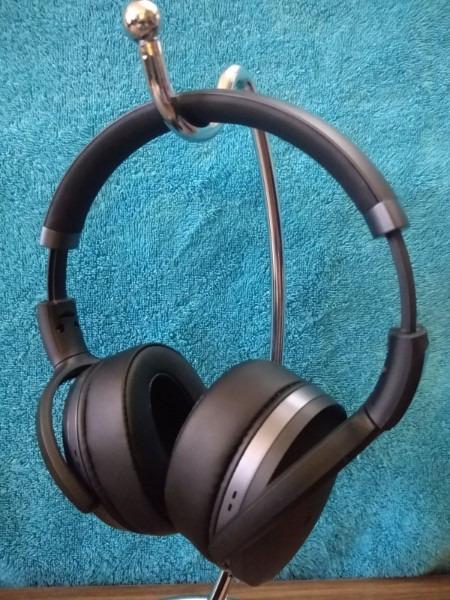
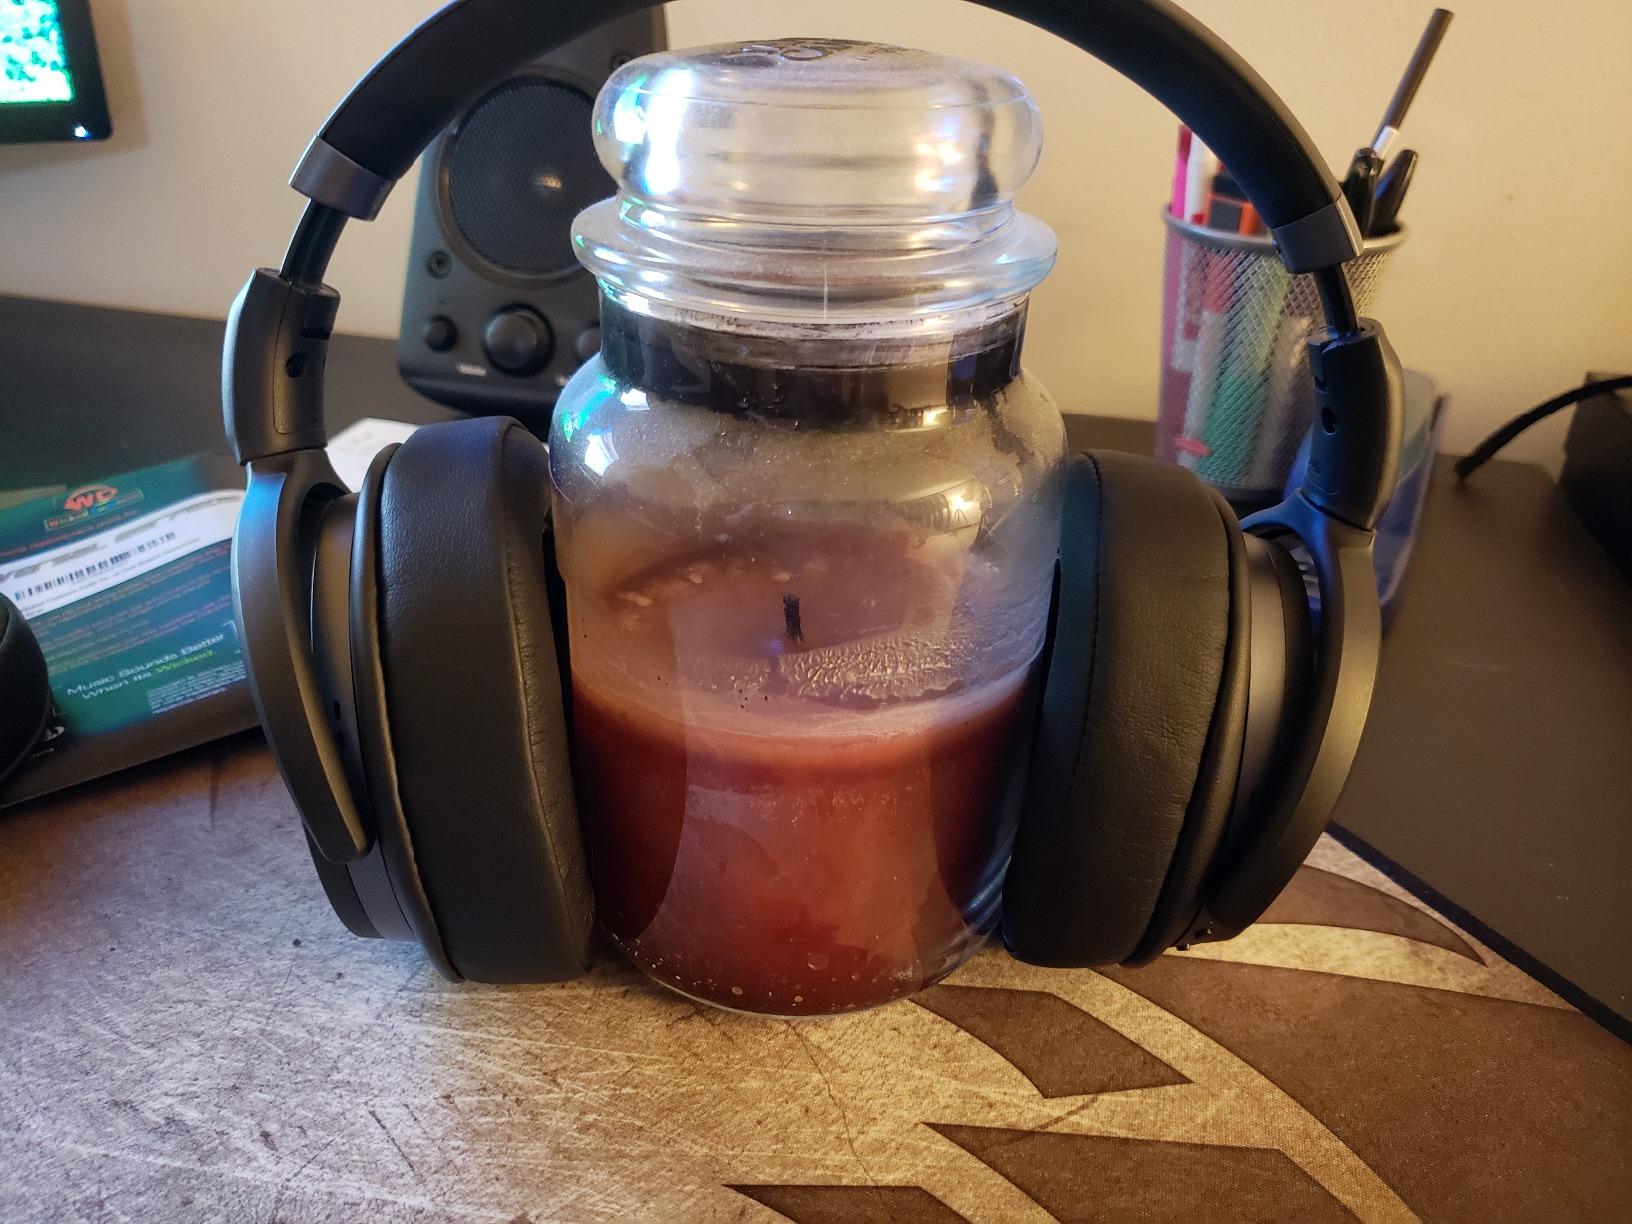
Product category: headphones
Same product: yes